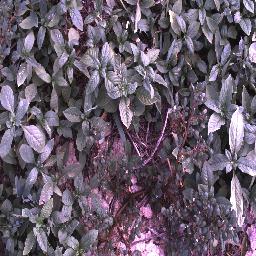
Label: negative